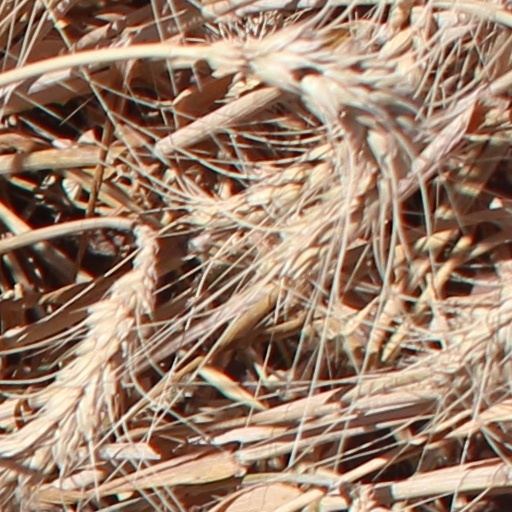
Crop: wheat